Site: saxony
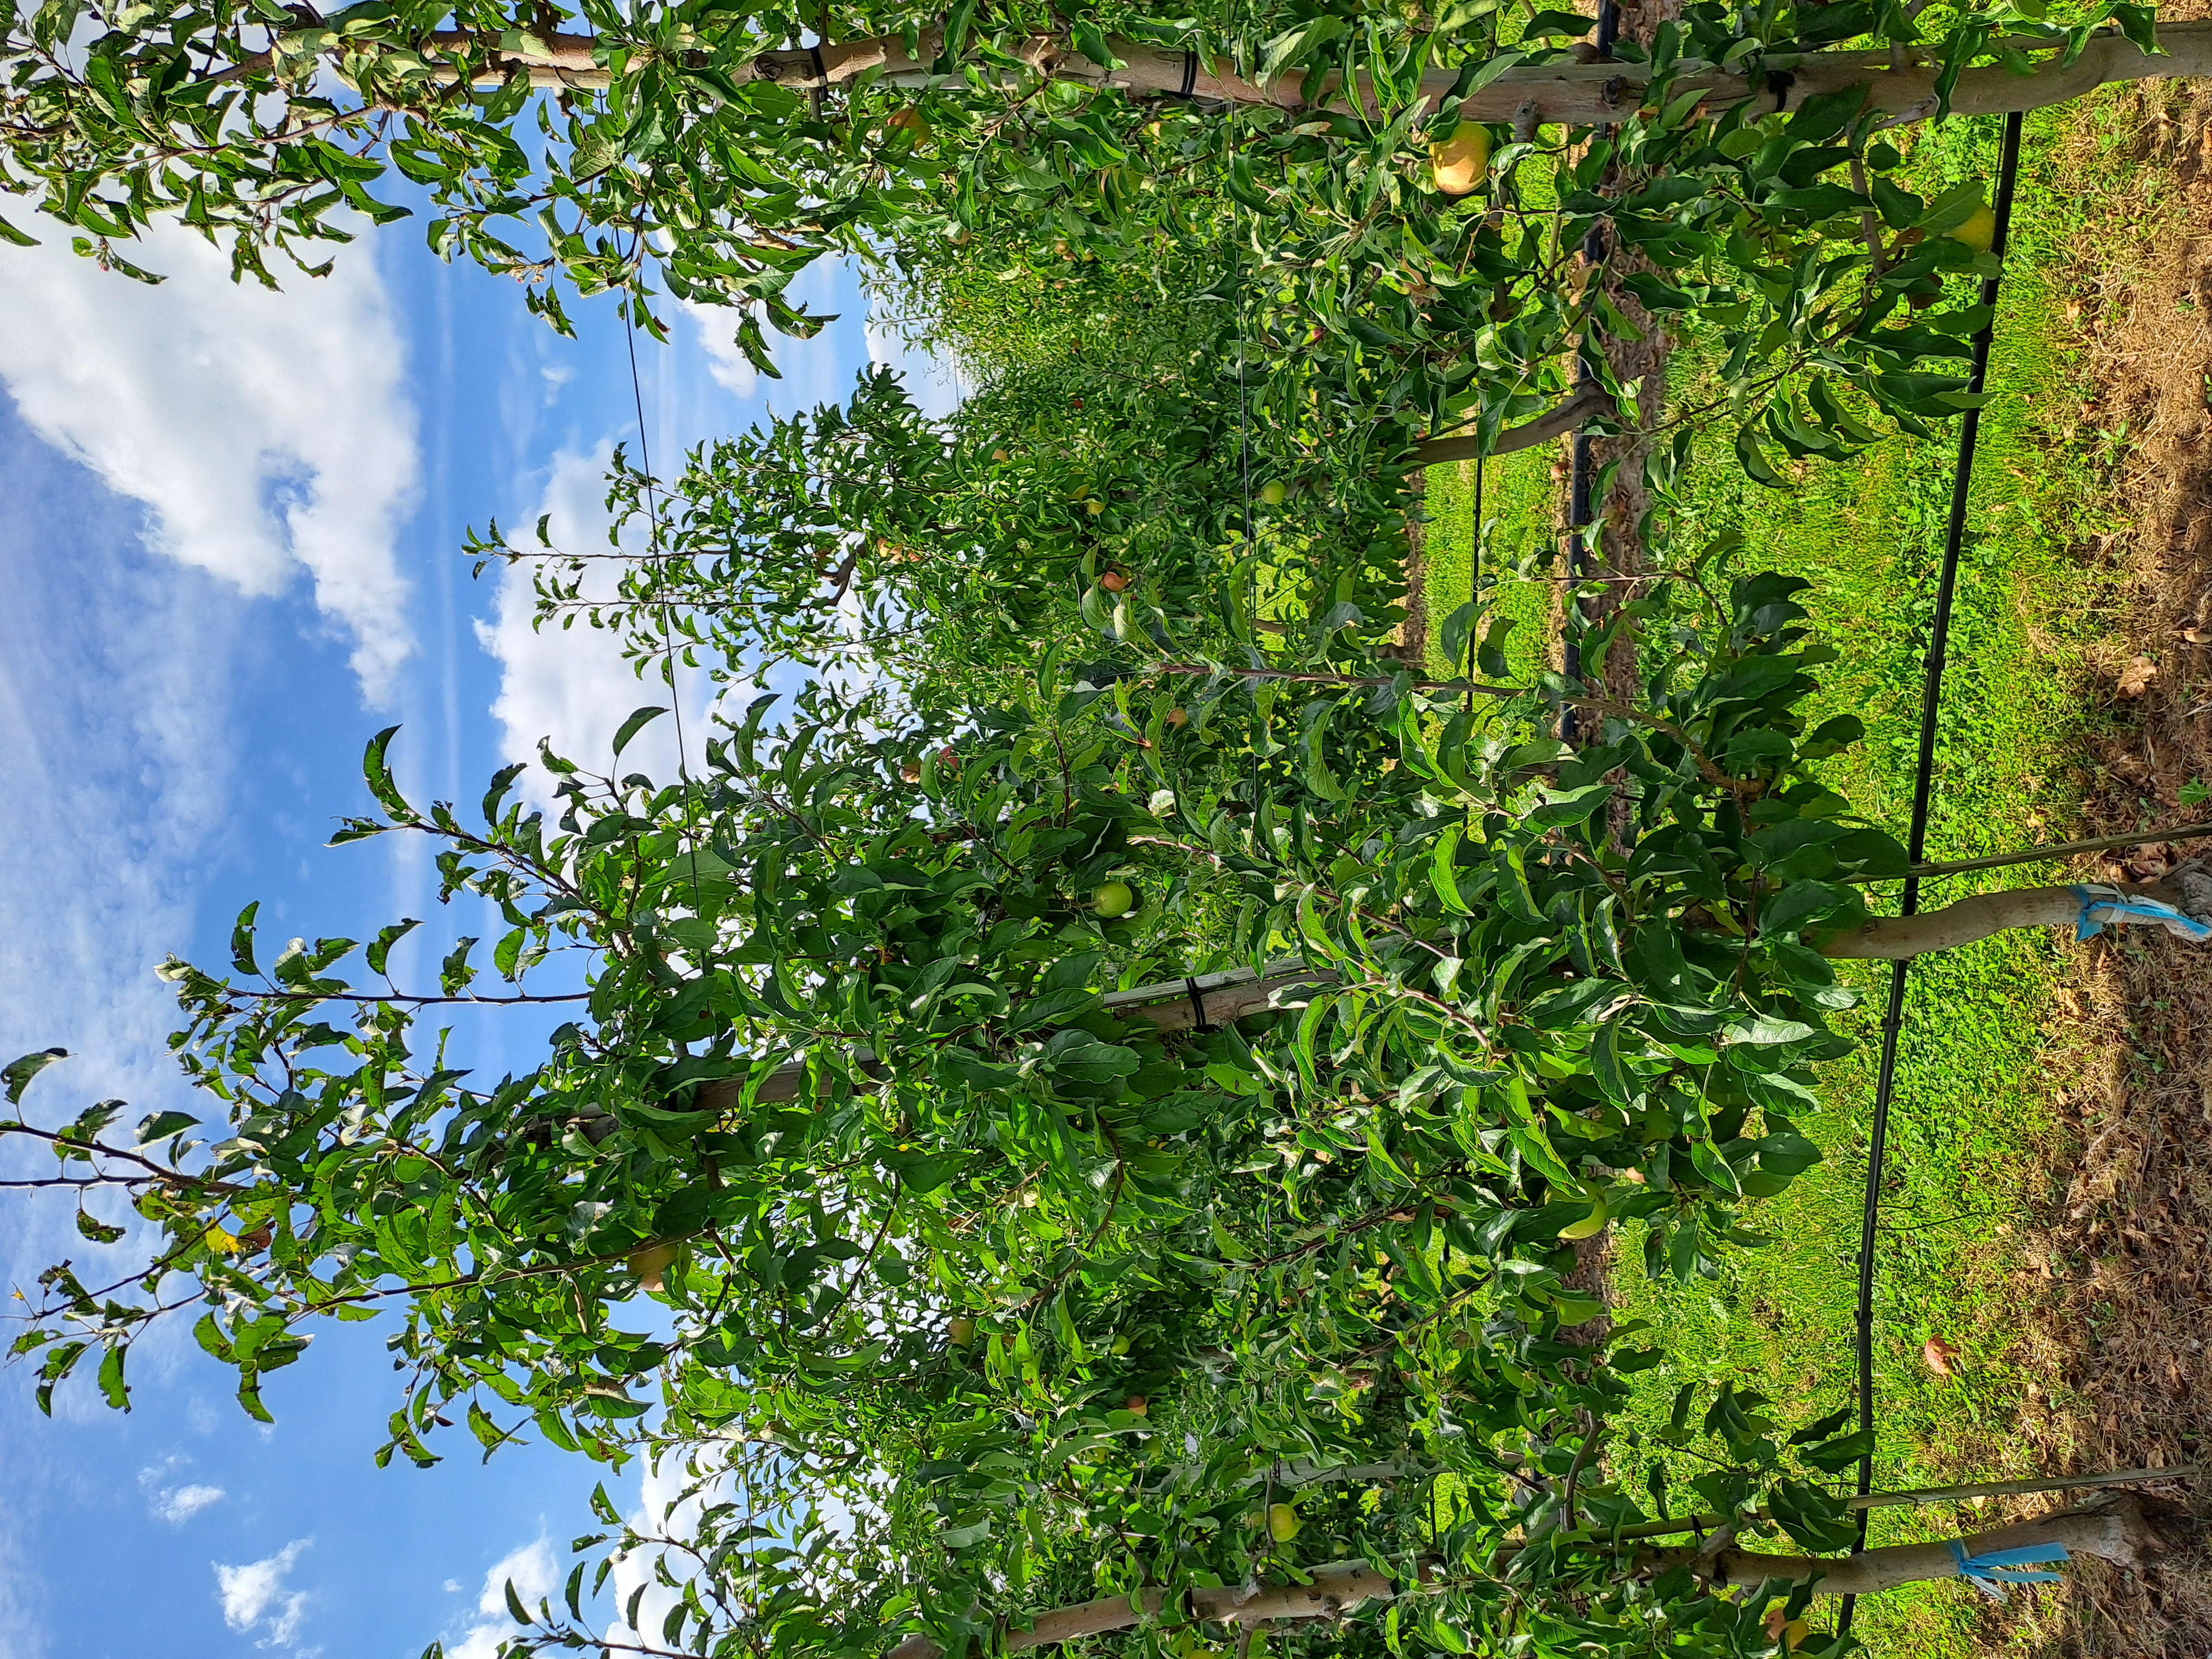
Growth stage (BBCH 85): Maturity of fruit and seed